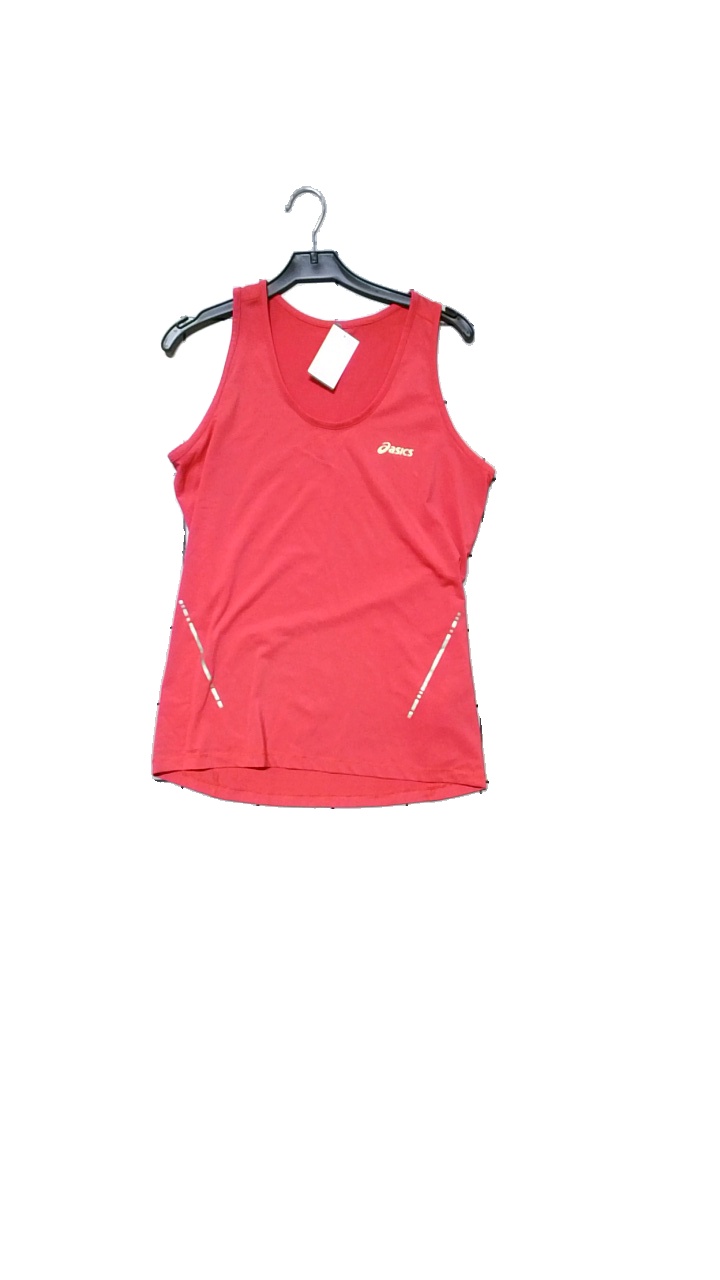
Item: Tank Top (Ladies)
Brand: Asics
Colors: Pink
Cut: C-collar, Regular
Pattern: Logo print
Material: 87% polyester, 13% elastane
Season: All
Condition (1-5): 3
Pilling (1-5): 4
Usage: Reuse
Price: <50